Wireless Festival

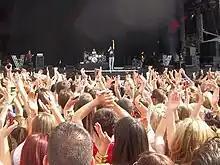
Example on the Friday

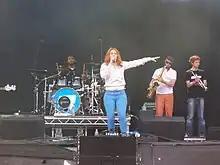
Katy B on the Saturday

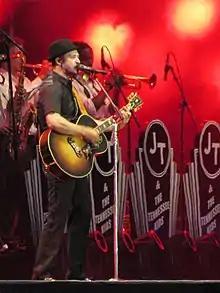
Justin Timberlake performing on Friday 12

The 2011 Wireless Festival was held from Friday 1 July to Sunday 3 July 2011. Tickets were £48.50 (Saturday/Sunday) or £49.50 (Friday) for one day, £92 for two and £130 for three days. The Black Eyed Peas headlined the Friday, The Chemical Brothers on the Saturday, and Pulp reformed after ten years to play the Sunday and other festivals in 2011. The Black Eyed Peas date had sold out by the end of June, while tickets for the other two days remained on sale until the festival.